Greta Dale

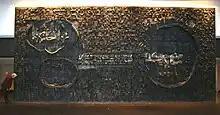
Greta Dale: Untitled Mural, Manitoba Centennial Concert Hall, 1967

Dale's first traceable ceramic commission was for the Briarwood Presbyterian Church, Beaconsfield, QC., c.1963. It is probable that this was facilitated through contacts she made during her Montreal sojourn. However, it is known she made the abstract clay reliefs for the baptismal font, the lectern and front doors from a basement studio in her Toronto home, using rough Credit River clay from Mississauga. Dale also completed at least two other commissions in Montreal churches, including ceramic panels for louvered windows in Saint Paul’s Chapel, a sculpted altar, (architect W.R. Ussner), and a twelve-foot Stations of the Cross.